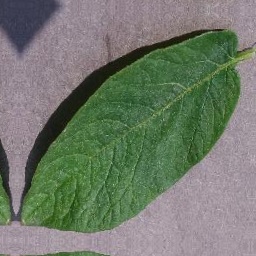
Etiqueta: Sana